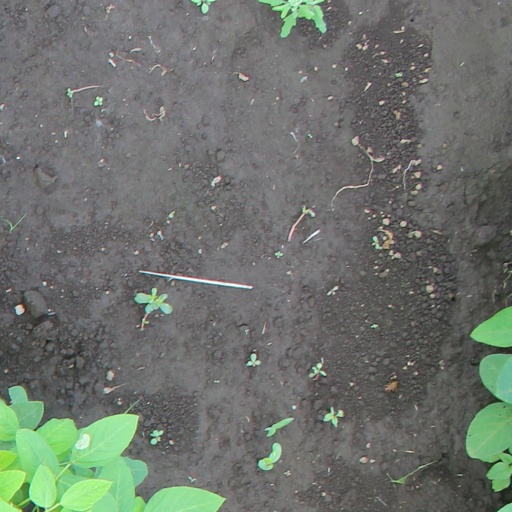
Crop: soybean